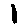
Label: 1